Marblehead, Massachusetts

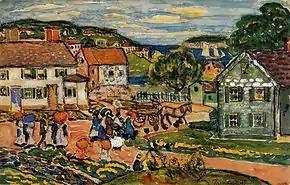
"Marblehead", watercolor, Maurice Prendergast, 1914. Museum of Fine Arts, Boston

At times called "Marvell Head", "Marble Harbour" (by Captain John Smith) and "Foy" (by immigrants from Fowey, Cornwall), the town would be named "Marblehead" by settlers who mistook its granite ledges for marble. It began as a fishing village with narrow crooked streets, and developed inland from the harbor. The shoreline smelled of drying fish, typically cod. These were exported abroad and to Salem.